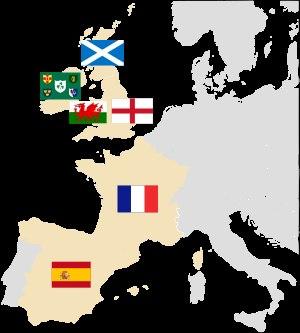
Le Tournoi des Six Nations féminin 2004 est la neuvième édition du tournoi, et la troisième qui se joue à six nations. Cette édition se déroule du 14 février au 27 mars 2004 et oppose les équipes d'Angleterre, d'Écosse, d'Espagne, de France, d'Irlande et du pays de Galles.
Le Tournoi des Six Nations féminin 2002 est la septième édition du tournoi, qui se joue désormais à six nations avec le retour de l'équipe d'Irlande dans la compétition. Cette édition se déroule du 3 février au 7 janvier 2002 et oppose les équipes d'Angleterre, d'Écosse, d'Espagne, de France, d'Irlande et du pays de Galles.
Le Tournoi des Six Nations féminin 2006 est la onzième édition du tournoi et la cinquième qui se joue à six nations. Elle se déroule du 4 février au 18 mars 2006 et oppose les équipes d'Angleterre, d'Écosse, d'Espagne, de France, d'Irlande et du pays de Galles.
Le Tournoi des Six Nations féminin 2005 est la dixième édition du tournoi, et la quatrième qui se joue à six nations. Cette édition se déroule du 4 février au 19 mars 2005 et oppose les équipes d'Angleterre, d'Écosse, d'Espagne, de France, d'Irlande et du pays de Galles.
Le Tournoi des Six Nations féminin 2003 est la huitième édition du tournoi, et la deuxième qui se joue à six nations. Cette édition se déroule du 15 février au 29 mars 2003 et oppose les équipes d'Angleterre, d'Écosse, d'Espagne, de France, d'Irlande et du pays de Galles.